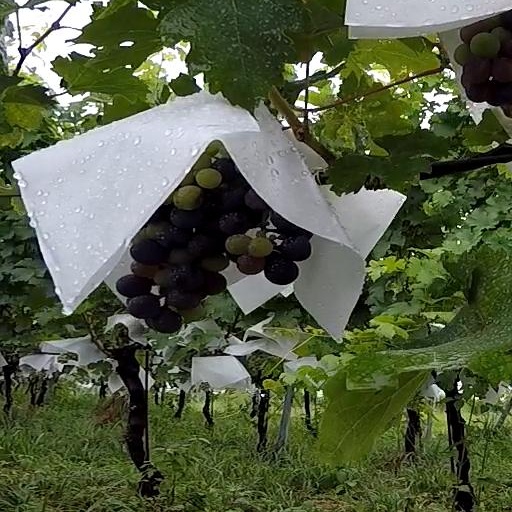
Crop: grape